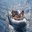
Label: ship